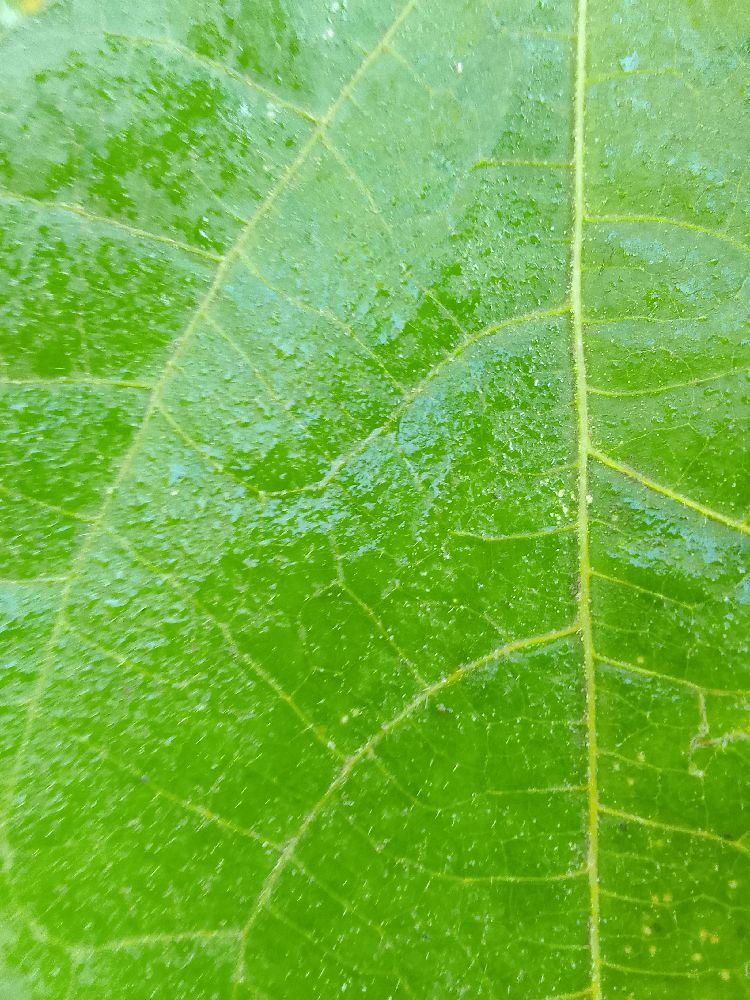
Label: healthy